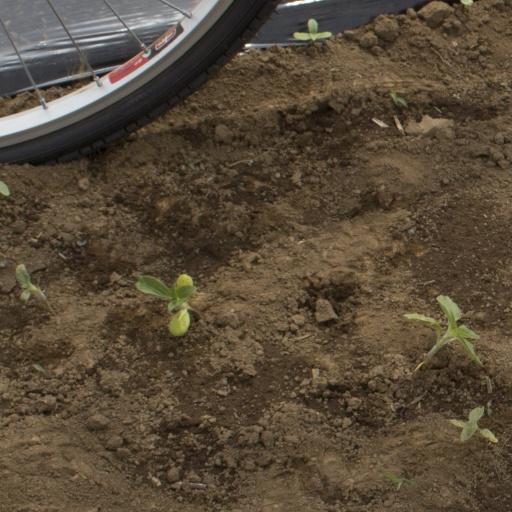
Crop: Jerusalem artichoke